Laurence Fox

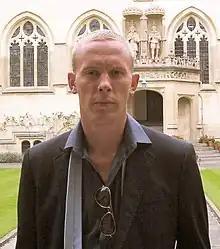
Fox in 2008

Laurence Paul Fox (born 26 May 1978) is an English actor and right-wing political activist. A member of the British entertainment industry's Fox family, he graduated from the Royal Academy of Dramatic Art and debuted in the film "The Hole" (2001). His best known role is James Hathaway in the TV drama series "Lewis" (2006–2015).